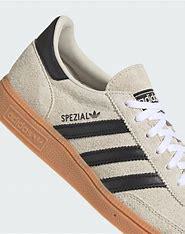
Brand: Adidas
Model: Handball Spezial